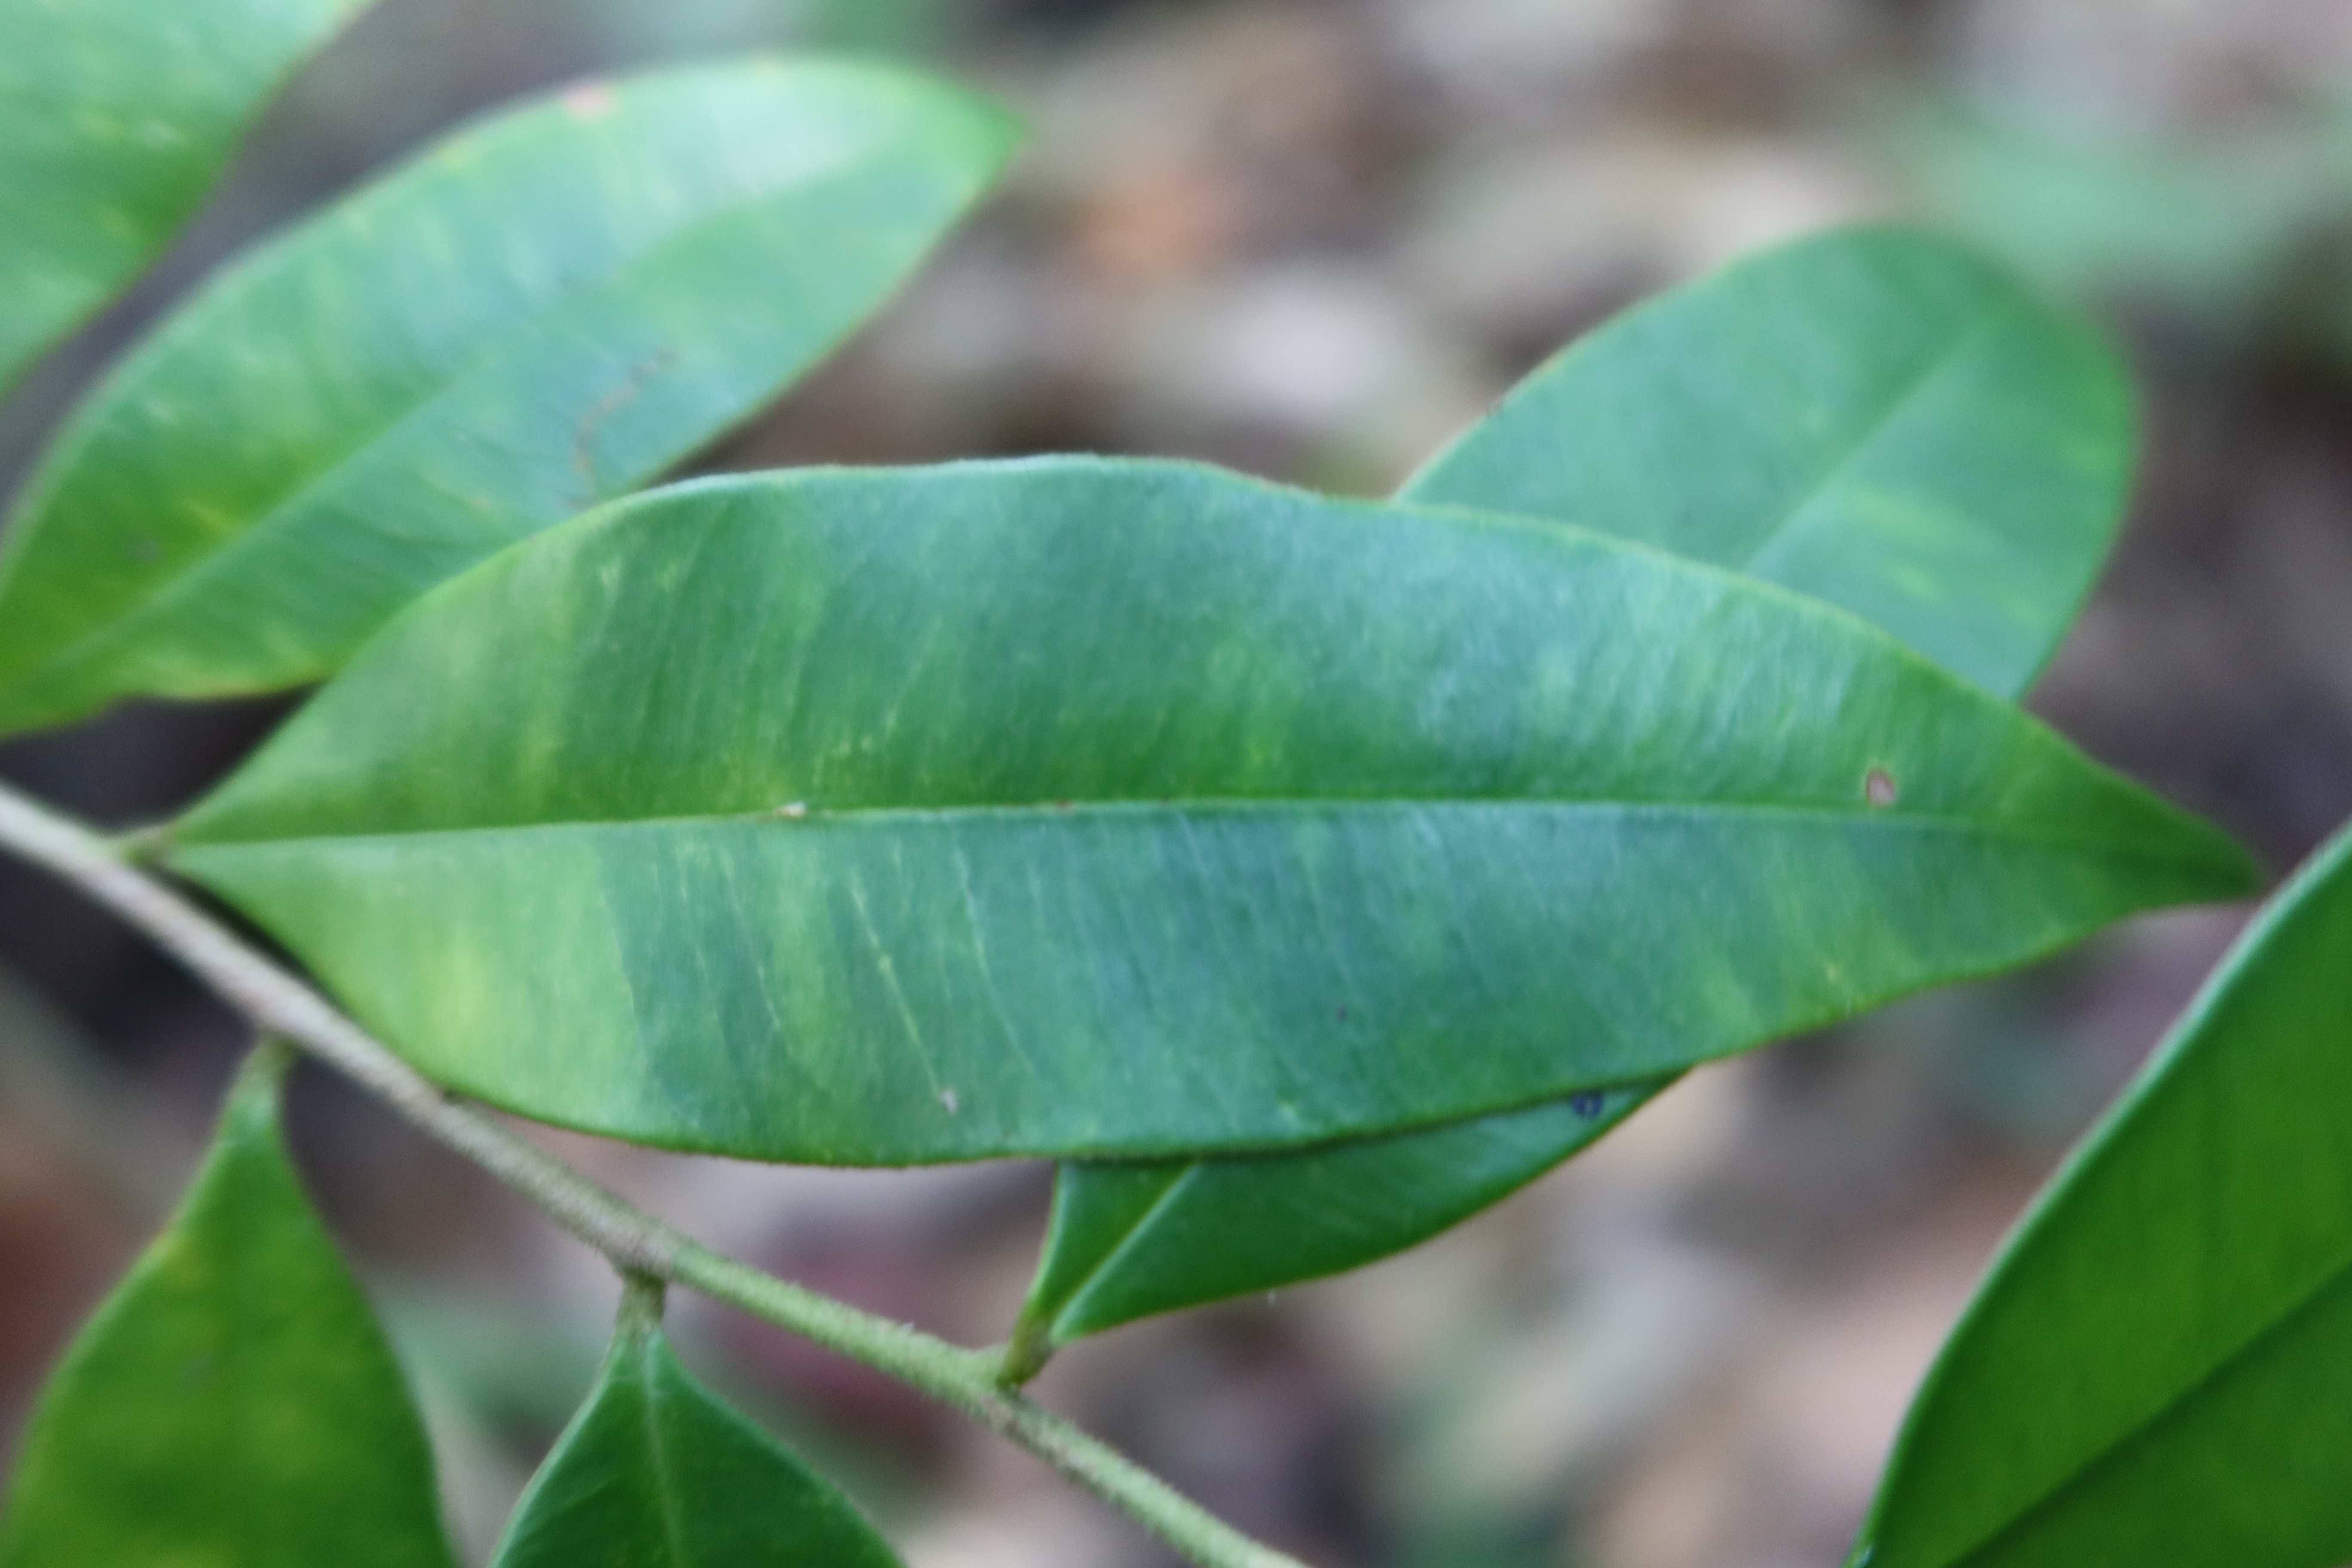
Label: Downy mildew